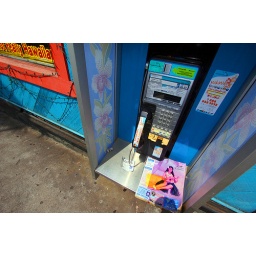
.. phone booth in Kona, complete with the dancing hula girl playing the ukelele magazine.